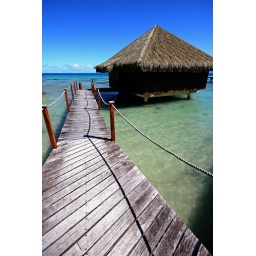
The clarity of the water and sky is amazing in contrast to this overwater bungalow in Huahine, French Polynesia.